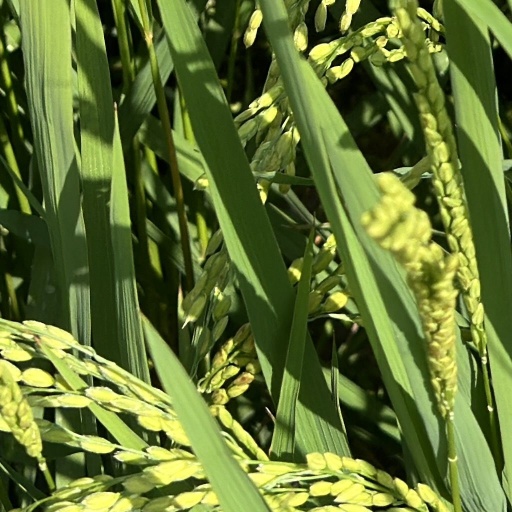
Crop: rice